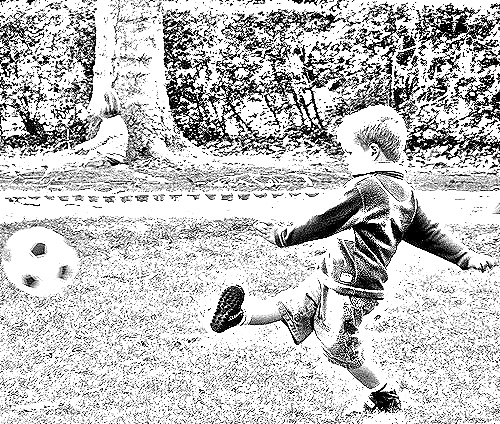
Portrait style: Sketch Portrait